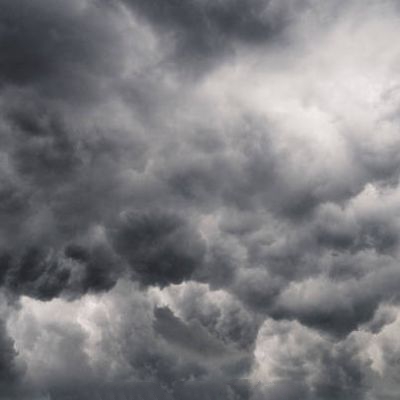
Cloud type: Nimbostratus (Ns)